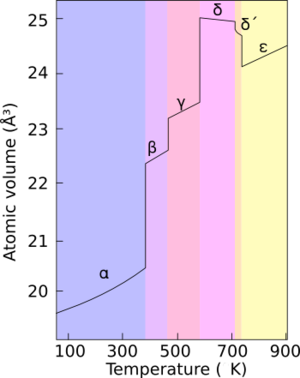
Le plutonium est l'élément chimique de symbole Pu et de numéro atomique 94. C'est un métal radioactif transuranien de la famille des actinides. Il se présente sous la forme d'un solide cristallisé dont les surfaces fraîches sont gris argenté mais se couvrent en quelques minutes, en présence d'humidité, d'une couche terne de couleur grise, tirant parfois sur le vert olive, constituée d'oxydes et d'hydrures ; l'accroissement de volume qui en résulte peut atteindre 70 % d'un bloc de plutonium pur, et la substance ainsi formée tend à se désagréger en une poudre pyrophorique.
Il existe six allotropes du plutonium aux pressions et températures ambiantes, notés par les lettres grecques alpha, bêta, gamma, delta, delta prime et epsilon ; un septième allotrope, noté zêta, n'existe qu'à partir d'environ 0,1 GPa à 310 °C, remplaçant les phases γ, δ et δ’ au-delà d'environ 0,4 GPa. Ces allotropes présentent une énergie interne très proche, ce qui les rend très sensibles aux variations de température, de pression et de conditions chimiques environnantes ; ils présentent en revanche des structures cristallines très différentes, qui conduisent à des masses volumiques variant de près de 25 % entre la phase α à température ambiante et la phase δ à 310 °C, soit un allongement de près de 7 %. Les transitions de phase s'accompagnent ainsi de brusques variations de volume. De plus, les allotropes α, β, γ et ε ont un coefficient de dilatation élevé, ce qui signifie qu'ils se dilatent fortement lorsqu'ils sont chauffés, tandis que les allotropes δ et δ’ ont un coefficient de dilatation négatif, ce qui signifie qu'ils se contractent lorsque la température augmente.